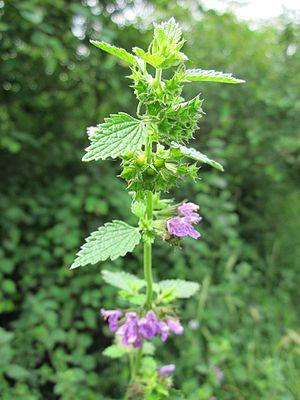
Le lamier pourpre ou ortie rouge est une variété de plantes de la famille des Lamiaceae très commune en Europe, et considérée comme une mauvaise herbe.